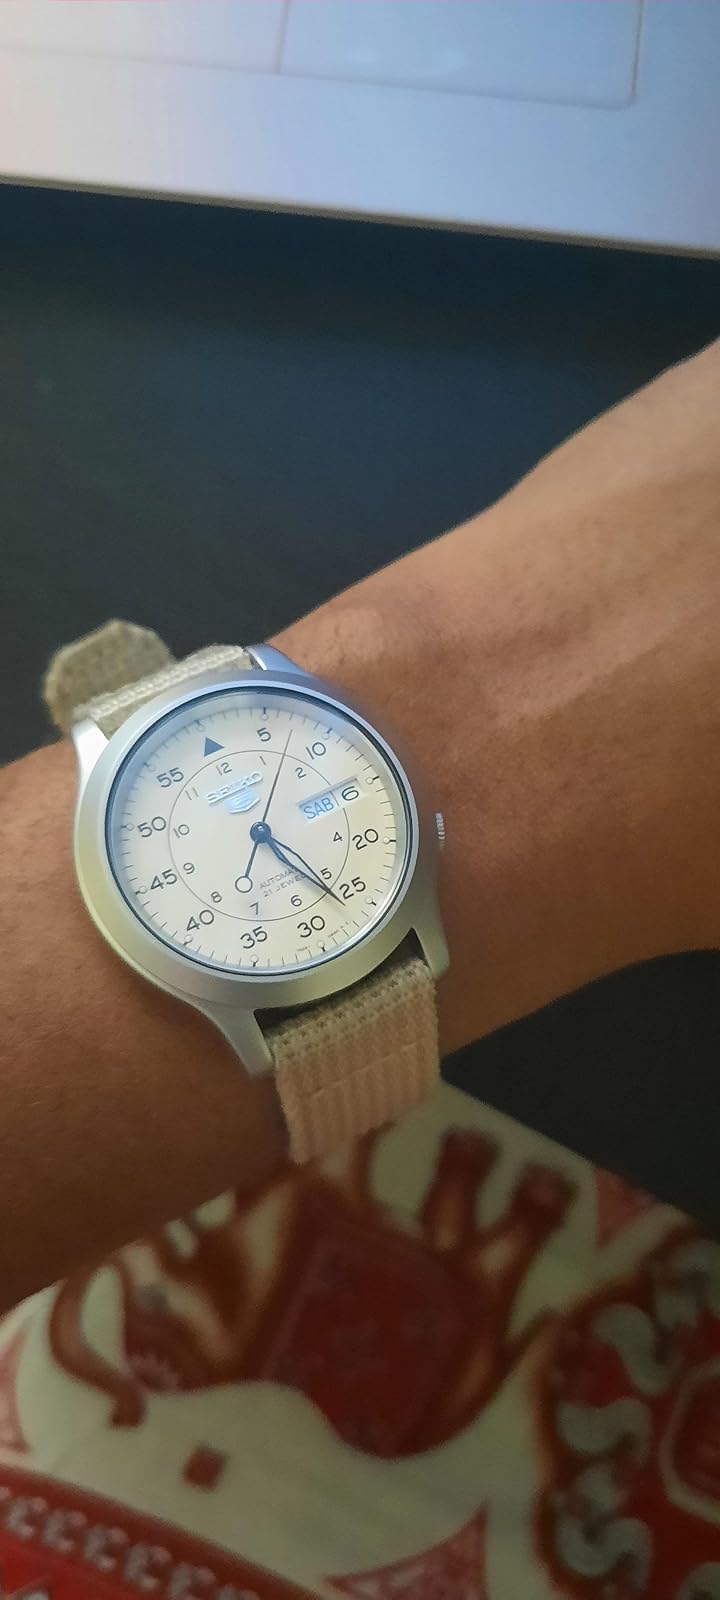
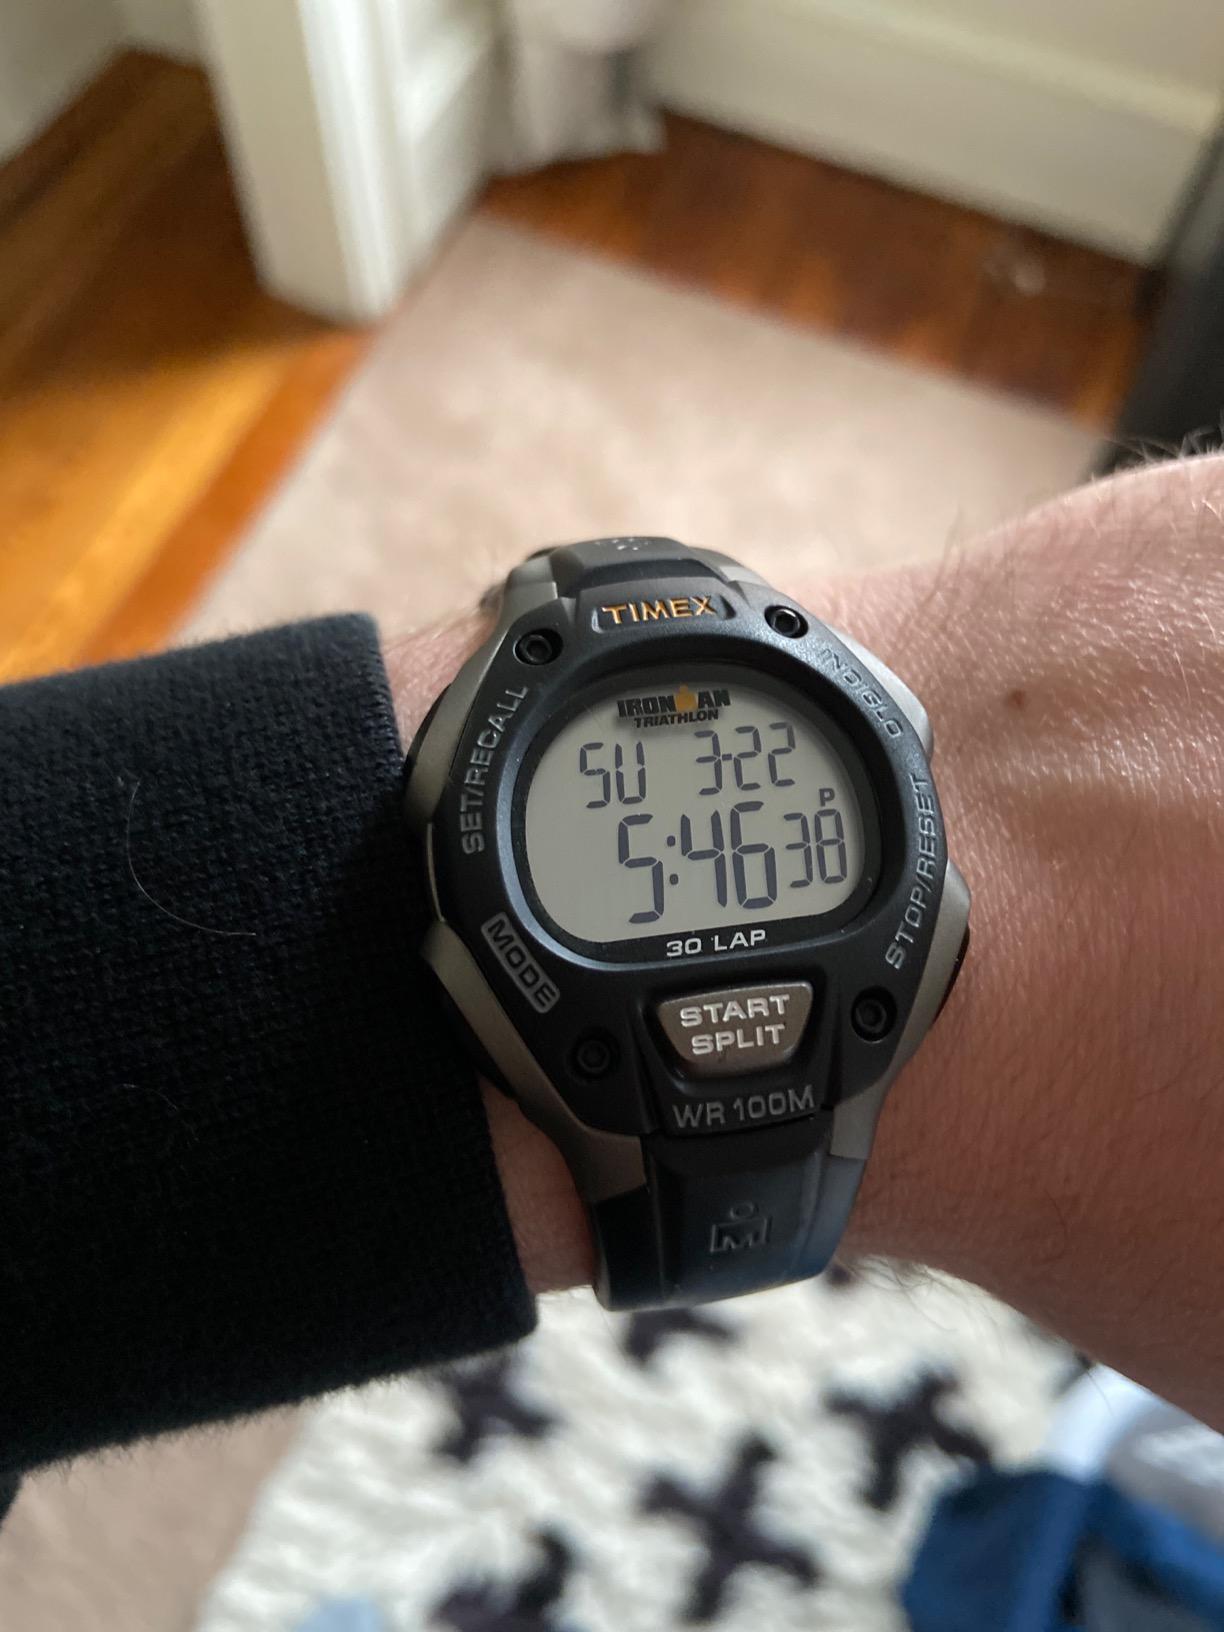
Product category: accessories_watch
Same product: no